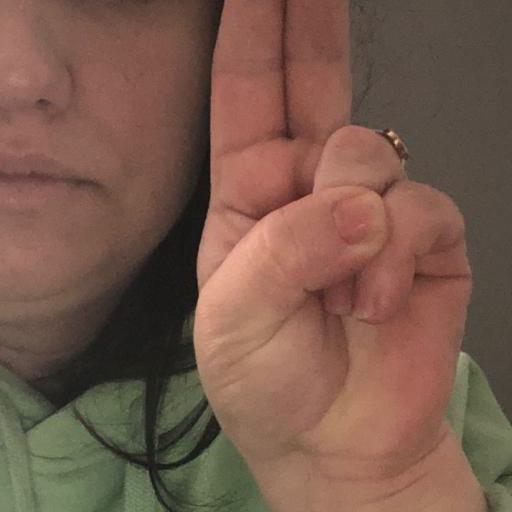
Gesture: two_up